Vehicle registration plates of Bulgaria

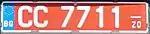
A diplomatic licence plate (Malta consulate)

Cars belonging to foreigners and imported into Bulgaria for a limited period of time are light blue with white characters, starting with "ХХ", followed by four digits and two small digits denoting the expiry year. From 2019 "XH" is used after "XX".